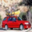
Label: automobile